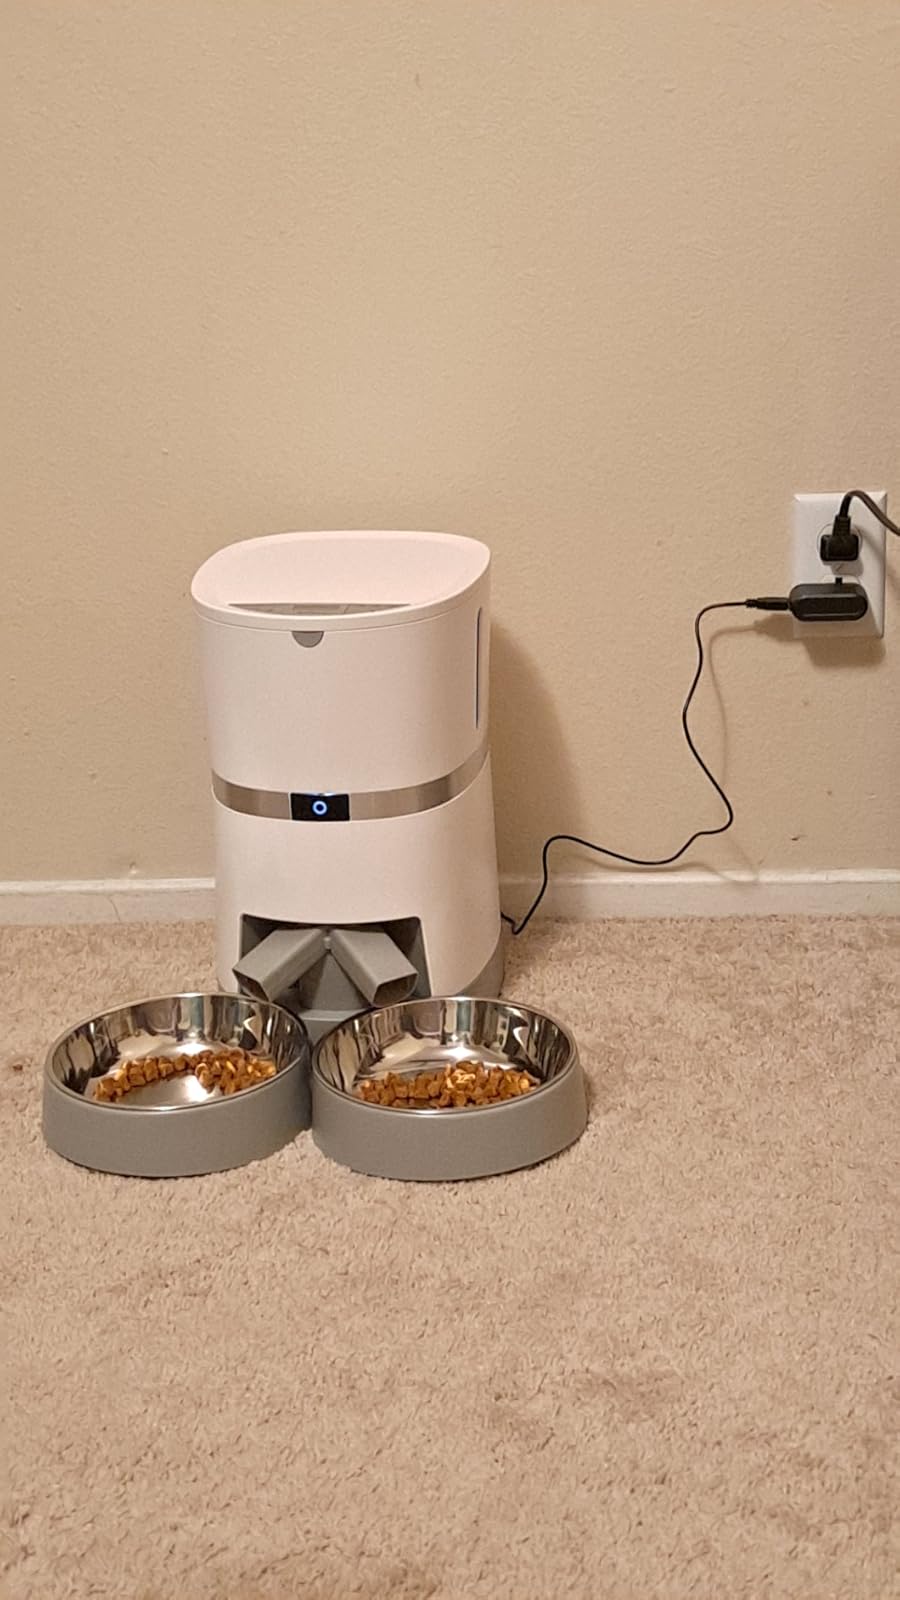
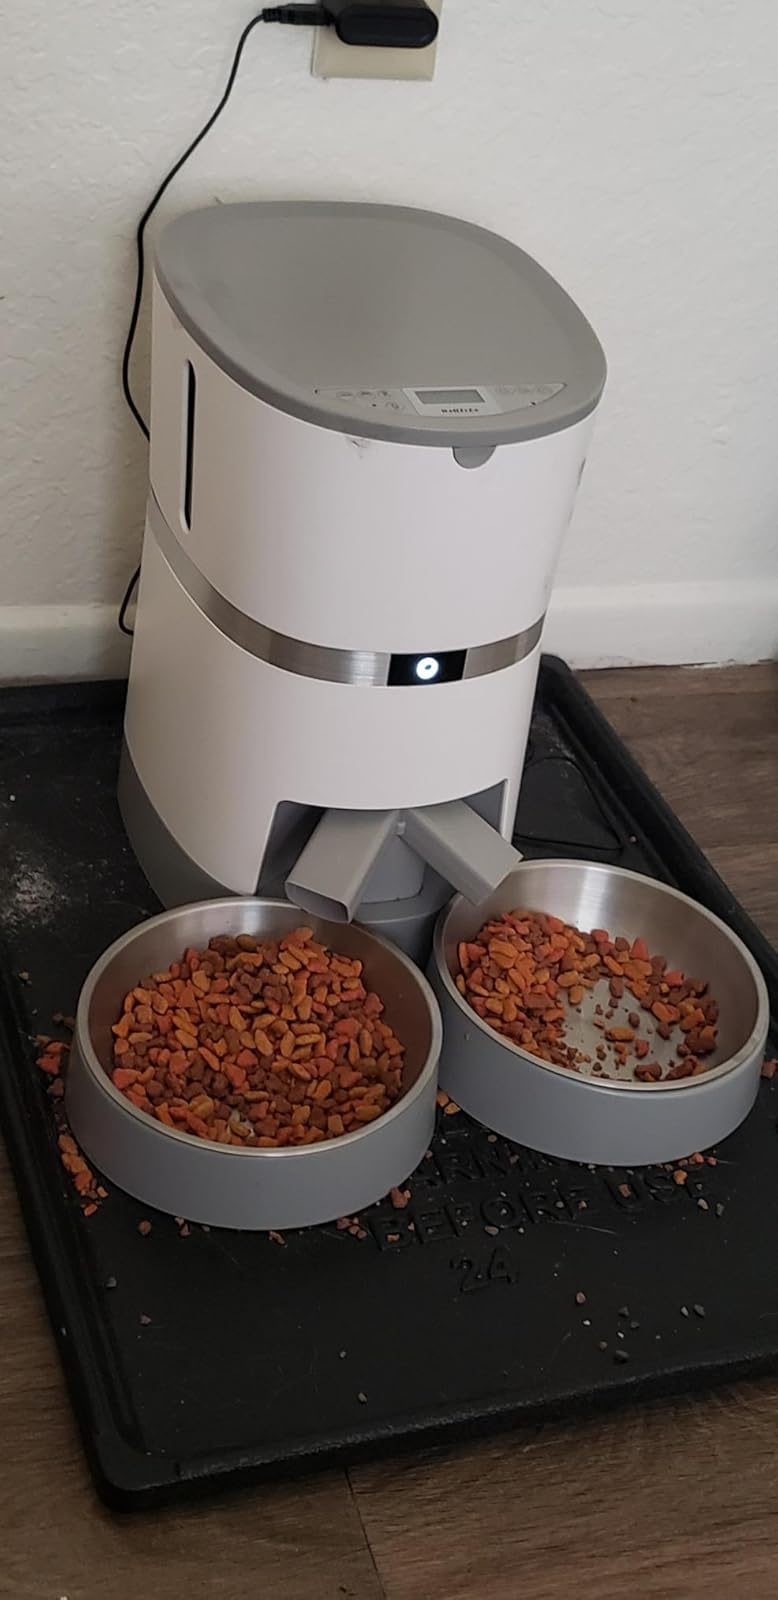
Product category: items_feeder
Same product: yes